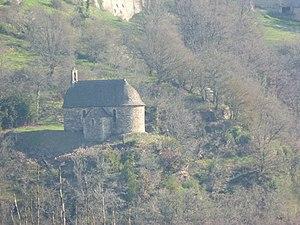
chapelle st jean de bedel, montjezieu commune de la canourgue
Montjézieu est une ancienne commune de France, situé dans le département de la Lozère en région Occitanie.